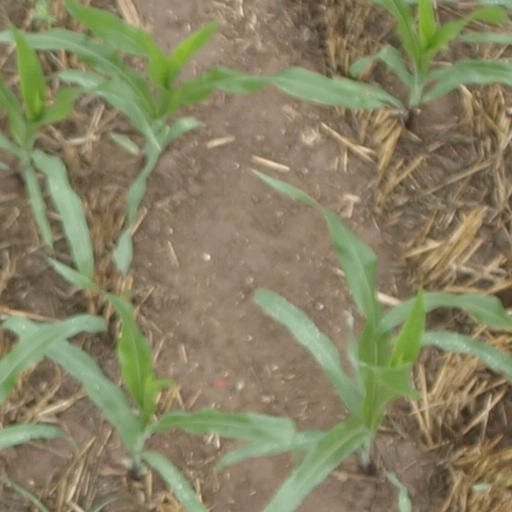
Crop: maize; corn